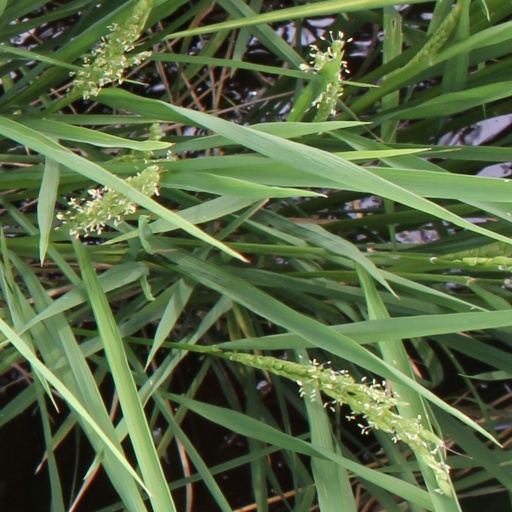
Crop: rice